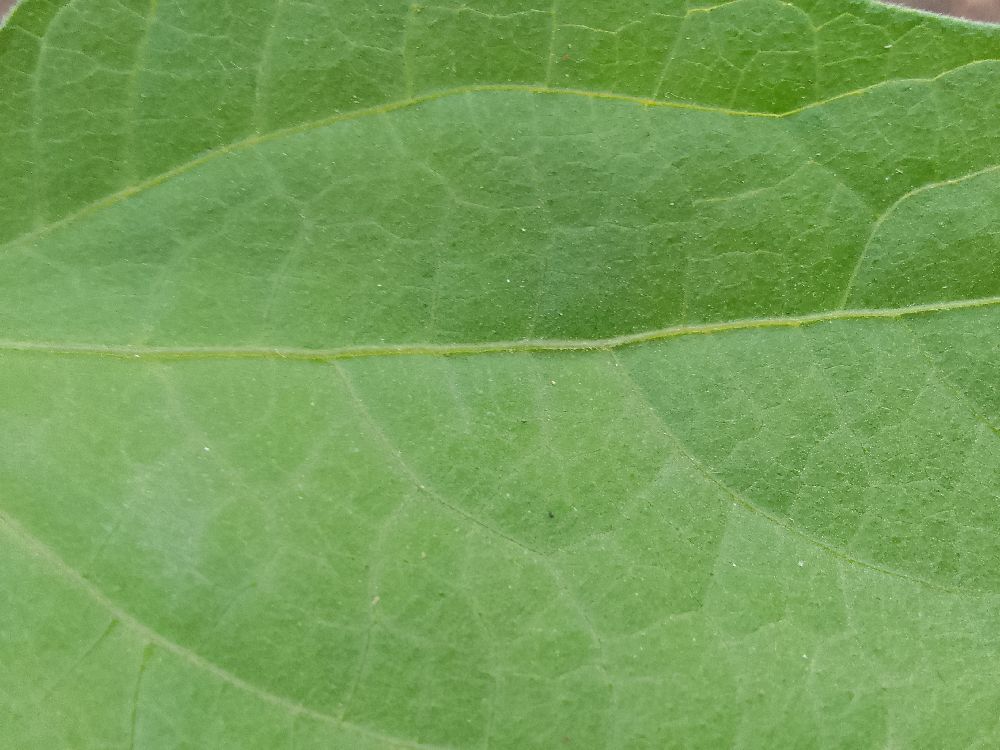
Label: healthy